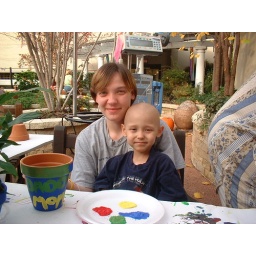
out in the garden paintin flower pots